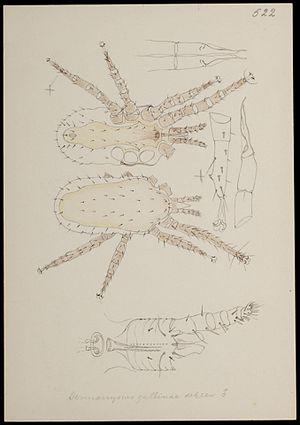
Dermanyssus gallinae, communément appelé Pou rouge, est une espèce d'acariens de la famille des Dermanyssidae. C'est un ectoparasite hématophage des volailles. Il est impliqué comme vecteur de plusieurs maladies pathogènes majeures. Malgré ses noms communs, il a une large gamme d'hôtes, y compris plusieurs espèces d'oiseaux et de mammifères sauvages, humains inclus. Par sa taille et son apparence, il ressemble au Pou noir, Ornithonyssus sylviarum.